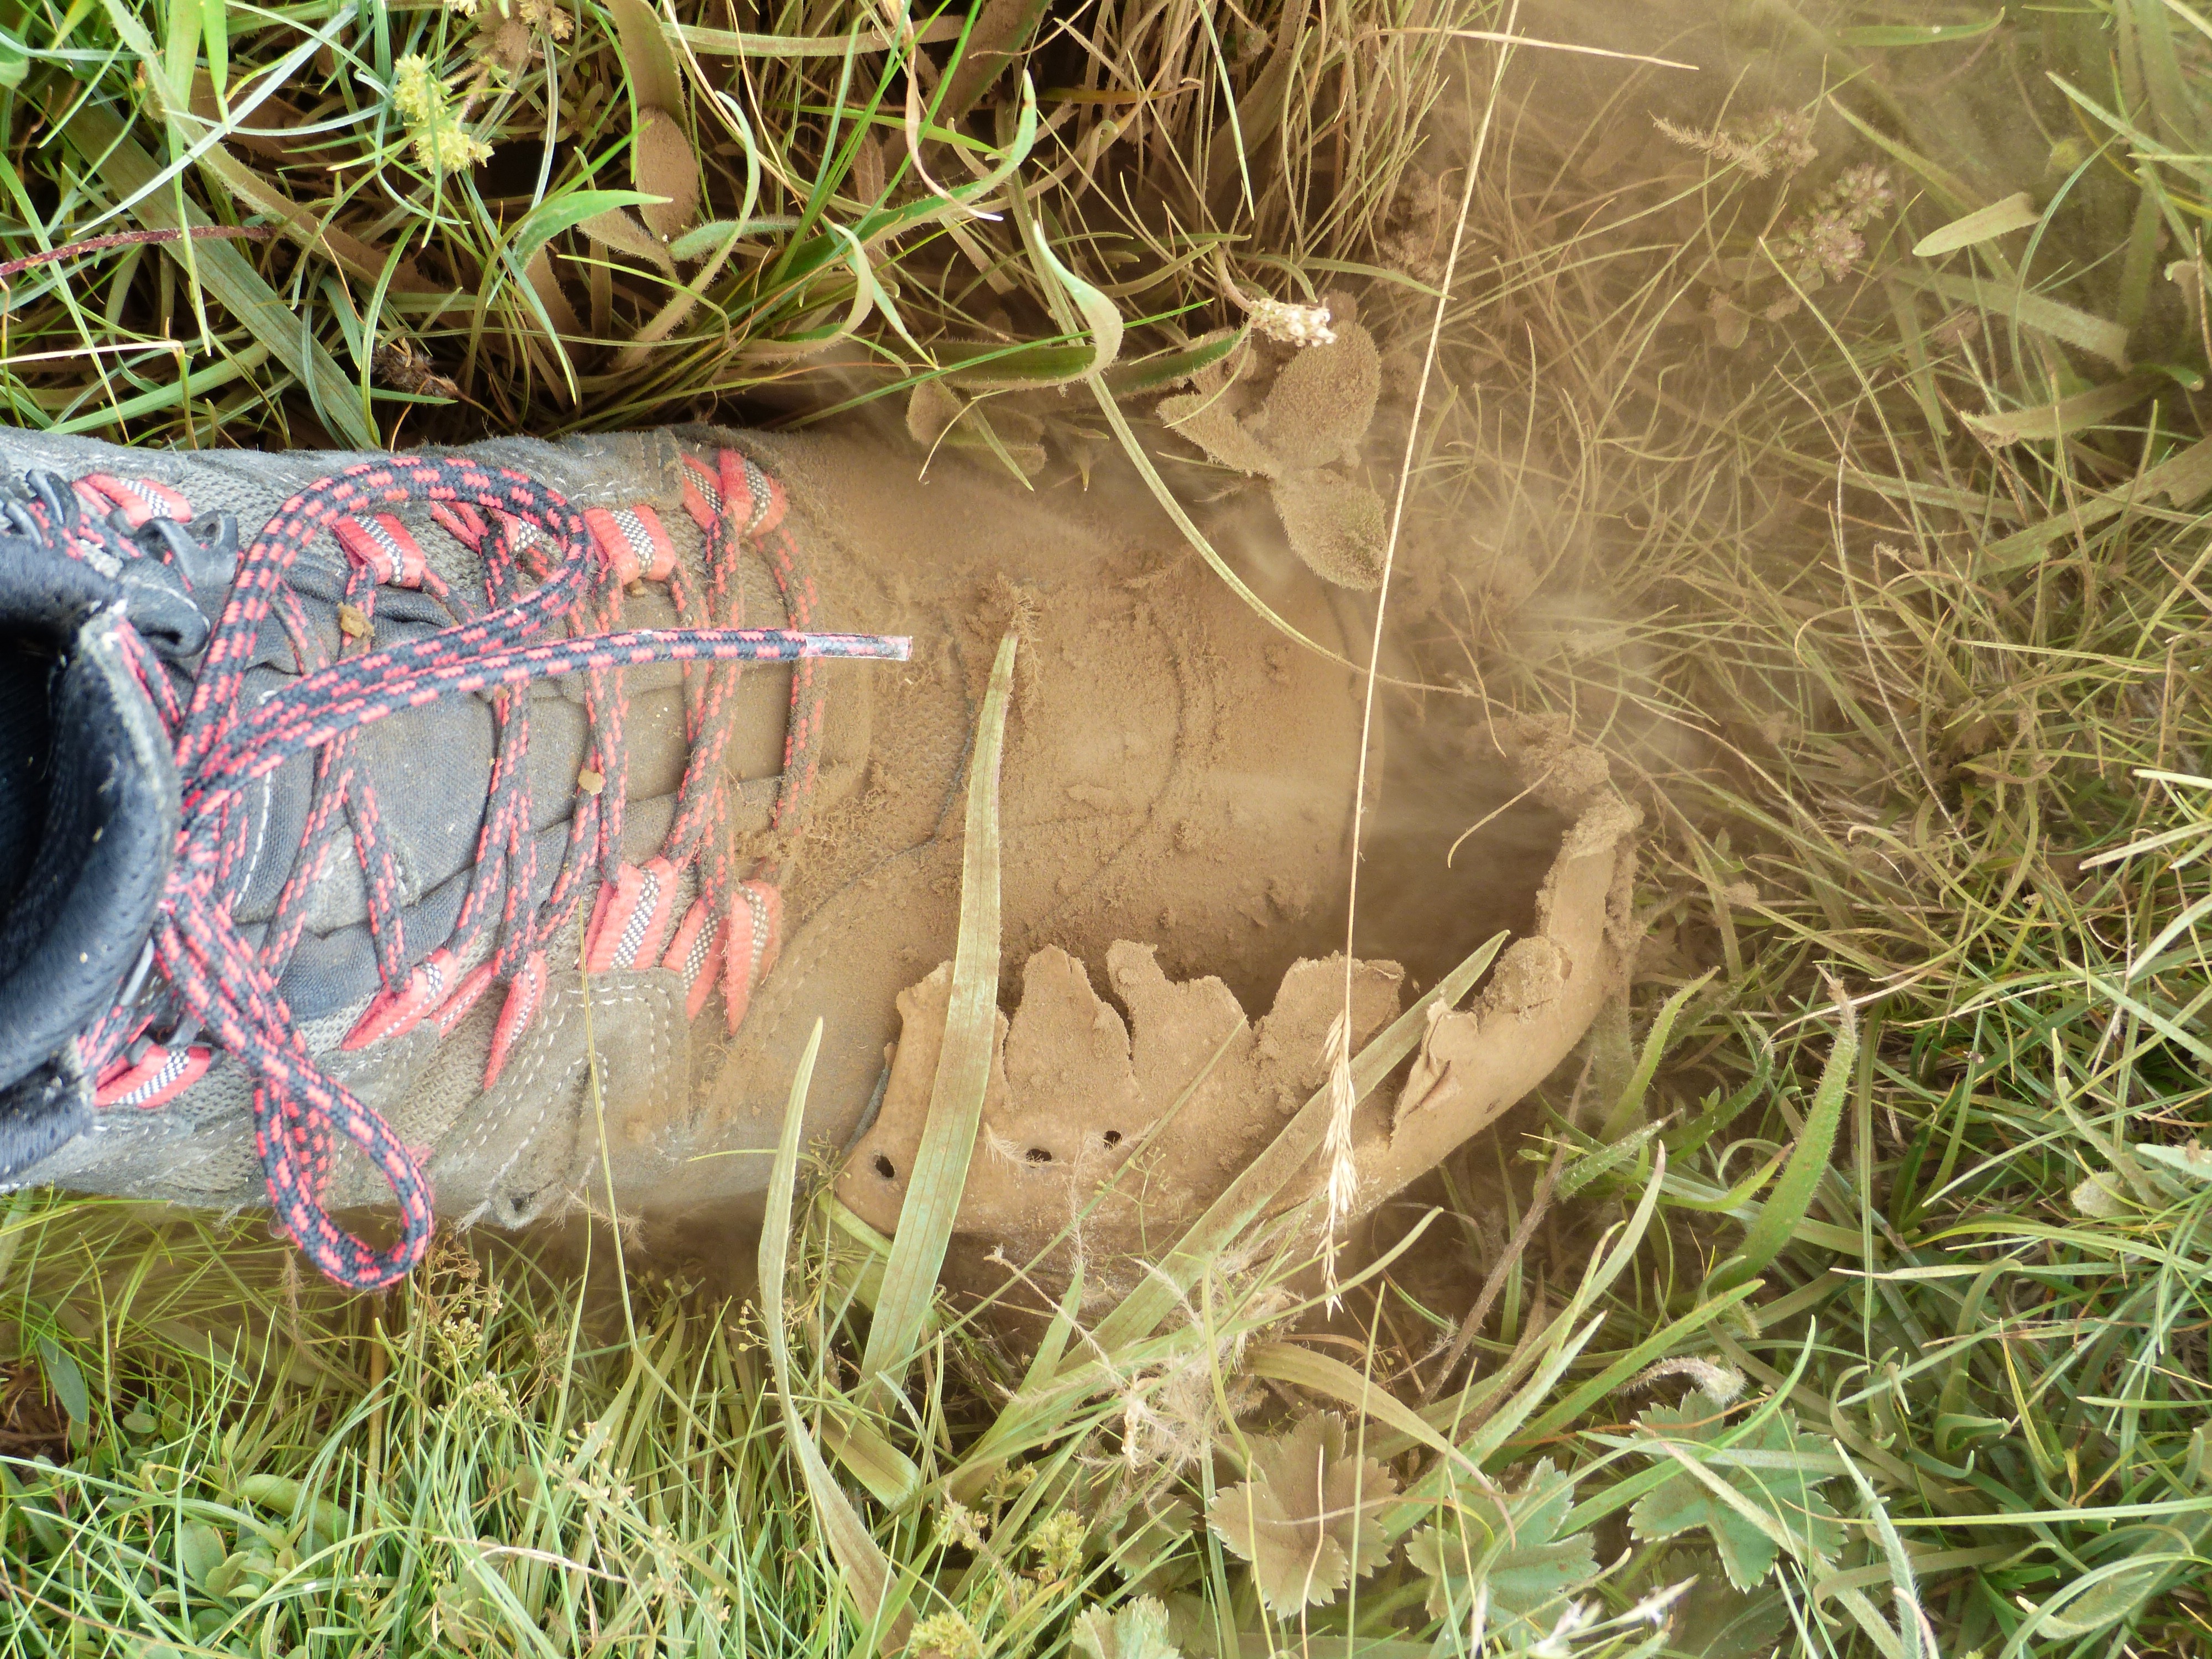
grass, shoe, plant, wildlife, brown, soil, dust, mushroom, powder, fauna, crush, multiplication, spores, fruiting bodies, mountain shoe, mushroom genus, bovist, meadow mushroom, grass family, shrubland, spores flying, spore powder, failing fruit body, calvatia gigantea, ssporen, large umbrinum, calvatia, mushroom relative, giant bovist, langermannia gigantea, lycoperdon gigantea, belly mushroom, gastromycetes, gastromycetidae, plant community, step on them